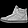
Label: Sneaker